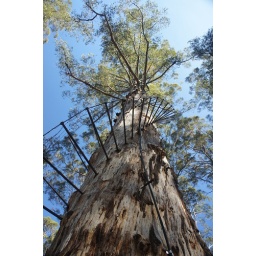
A fire-spotting tower in a living tree